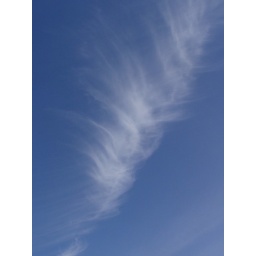
This cloud looks like doves flying in a column. one above the other!